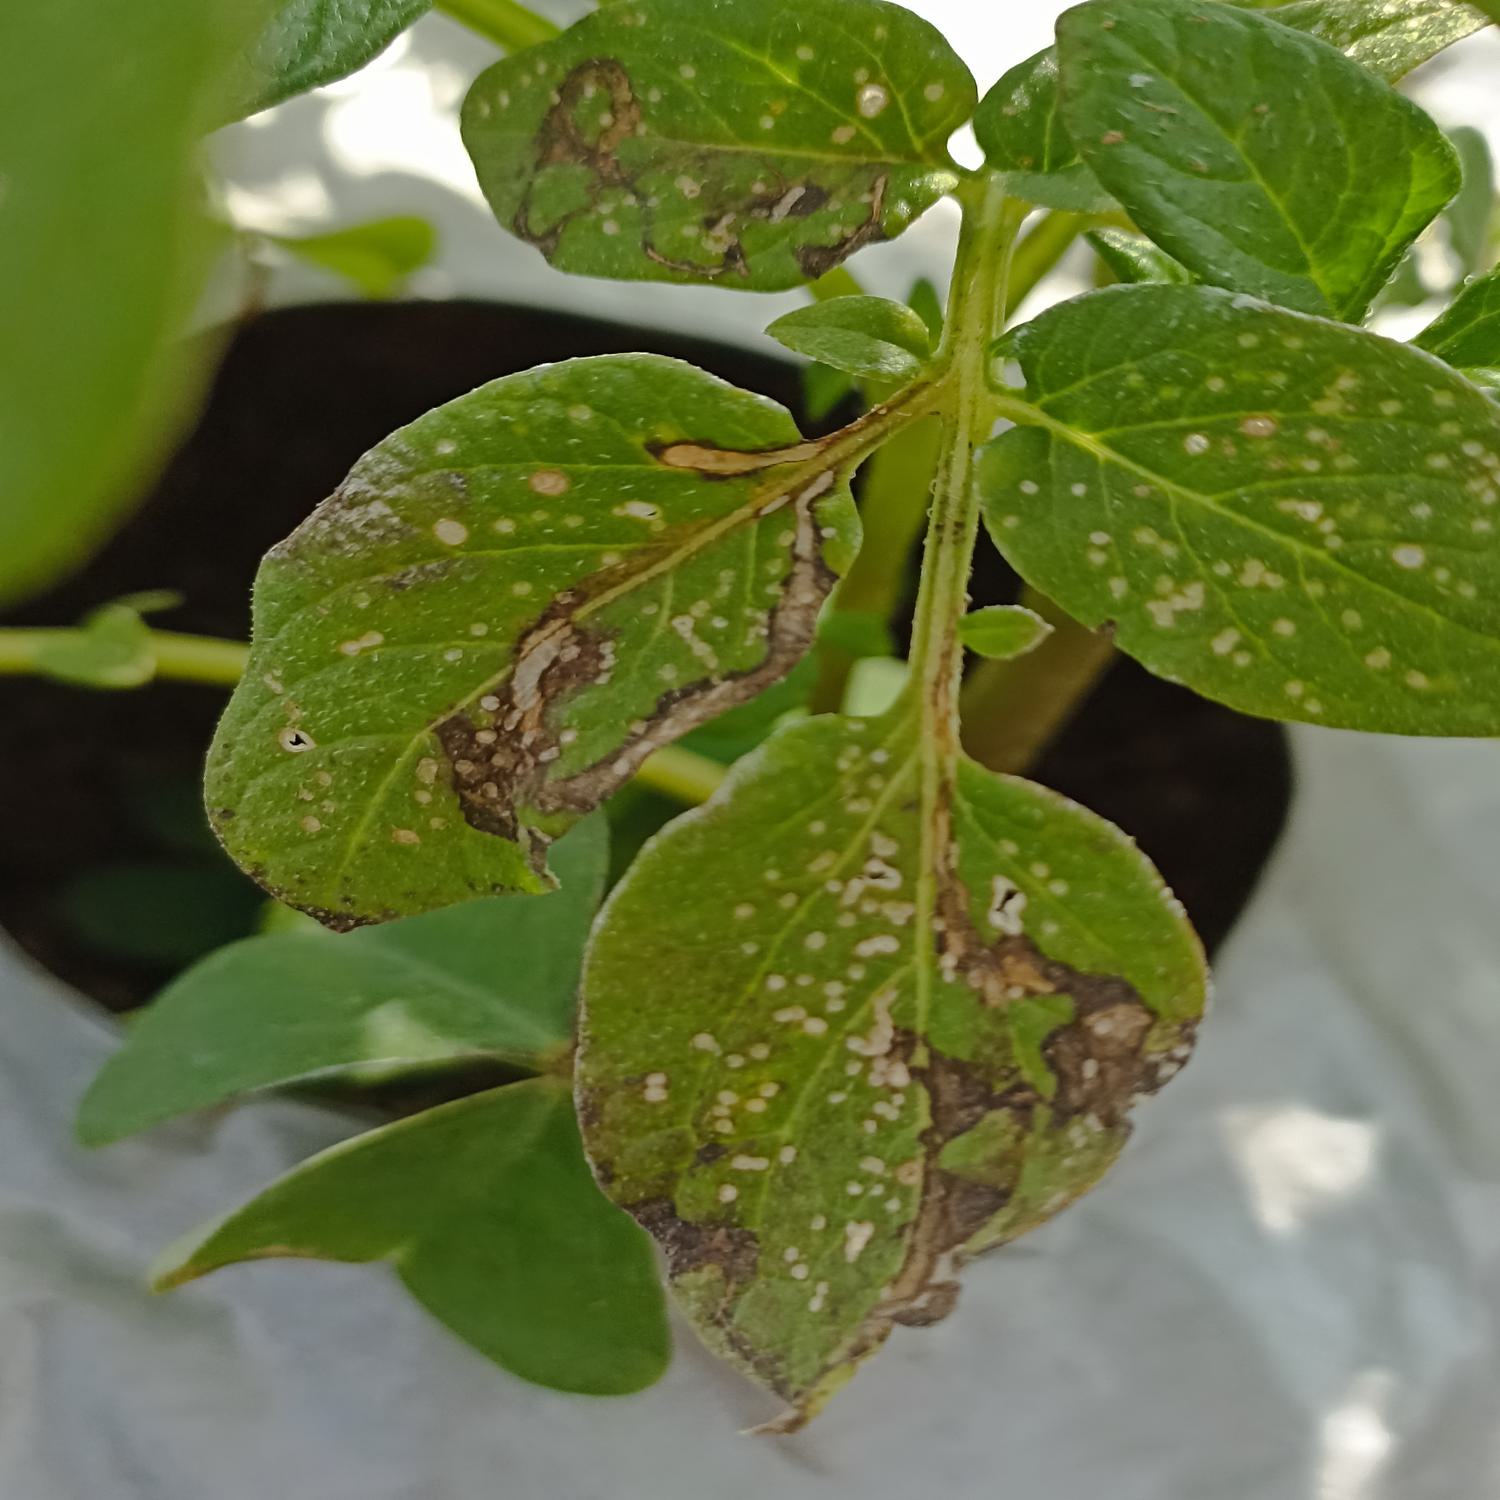
Label: Pest